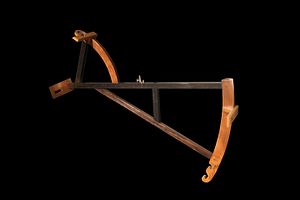
Daviskvadrant
Daviskvadrant, lavet i 1765 af Johannes Van Keulen. Udstillet på Musée national de la Marine i Paris.
Daviskvadrant eller Engelsk kvadrant, Back-staff var et nautisk astronomisk instrument af hårdt træ til måling af Solens højde over kimingen, opfundet ca. 1594 af den engelske navigatør og opdagelsesrejsende John Davis. Daviskvadranten var populær længe efter opfindelsen af spejlinstrumenterne i midten af 1700-tallet.